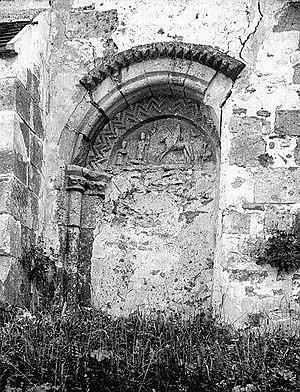
Le portail nord bouché, état avant 1897, peu avant la restauration.
L'église Saint-Georges est une église catholique paroissiale située au Heaulme, en France. Elle se compose pour l'essentiel d'une nef unique sans grand caractère qui remonte en partie à la première moitié du XIIᵉ siècle, et d'un chœur gothique d'une seule travée édifié au cours du dernier quart du XIIᵉ siècle. Sa voûte d'ogives a disparu, mais ses colonnettes à chapiteaux, mutilées, restent en place. Le principal intérêt de l'église réside en un tympan roman tardif du milieu du XIIᵉ siècle, qui est l'un parmi seulement deux tympans romans historiés du Vexin français. En raison de la valeur de son portail, la petite église a été inscrite aux monuments historiques par arrêté du 16 juin 1926, et bénéficié d'une restauration depuis. Le Heaulme est aujourd'hui affilié à la paroisse Avernes et Marines, et son église n'accueille plus des messes dominicales que deux fois par an, le samedi à 18 30.